Macroom

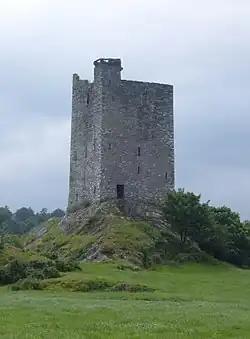
Carrigaphooca Castle from the north east

The Gearagh is primarily of interest and importance due to its rich and rare diversity of wildlife, and it represents the only extant extensive alluvial woodland in Western Europe. It hosts numerous rare plant species including marsh marigold, meadowsweet and nightshade, and 62 species of moss and liverwort. While oak and ash trees once pre-dominated, today there are a number of willow and alder trees on the higher islands and inlets. It hosts a large diversity of birds and wildfowl and attracts both summer and winter migrants. Examples include mallards, wigeon, Greylag geese, herons and coots. It also hosts Atlantic salmon and the near extinct freshwater pearl mussel. The area is protected under the international Ramsar Convention.